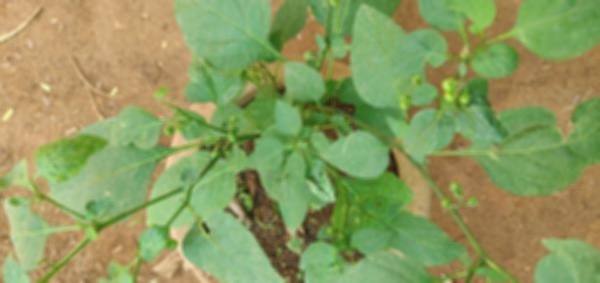
Plant: Nagadali